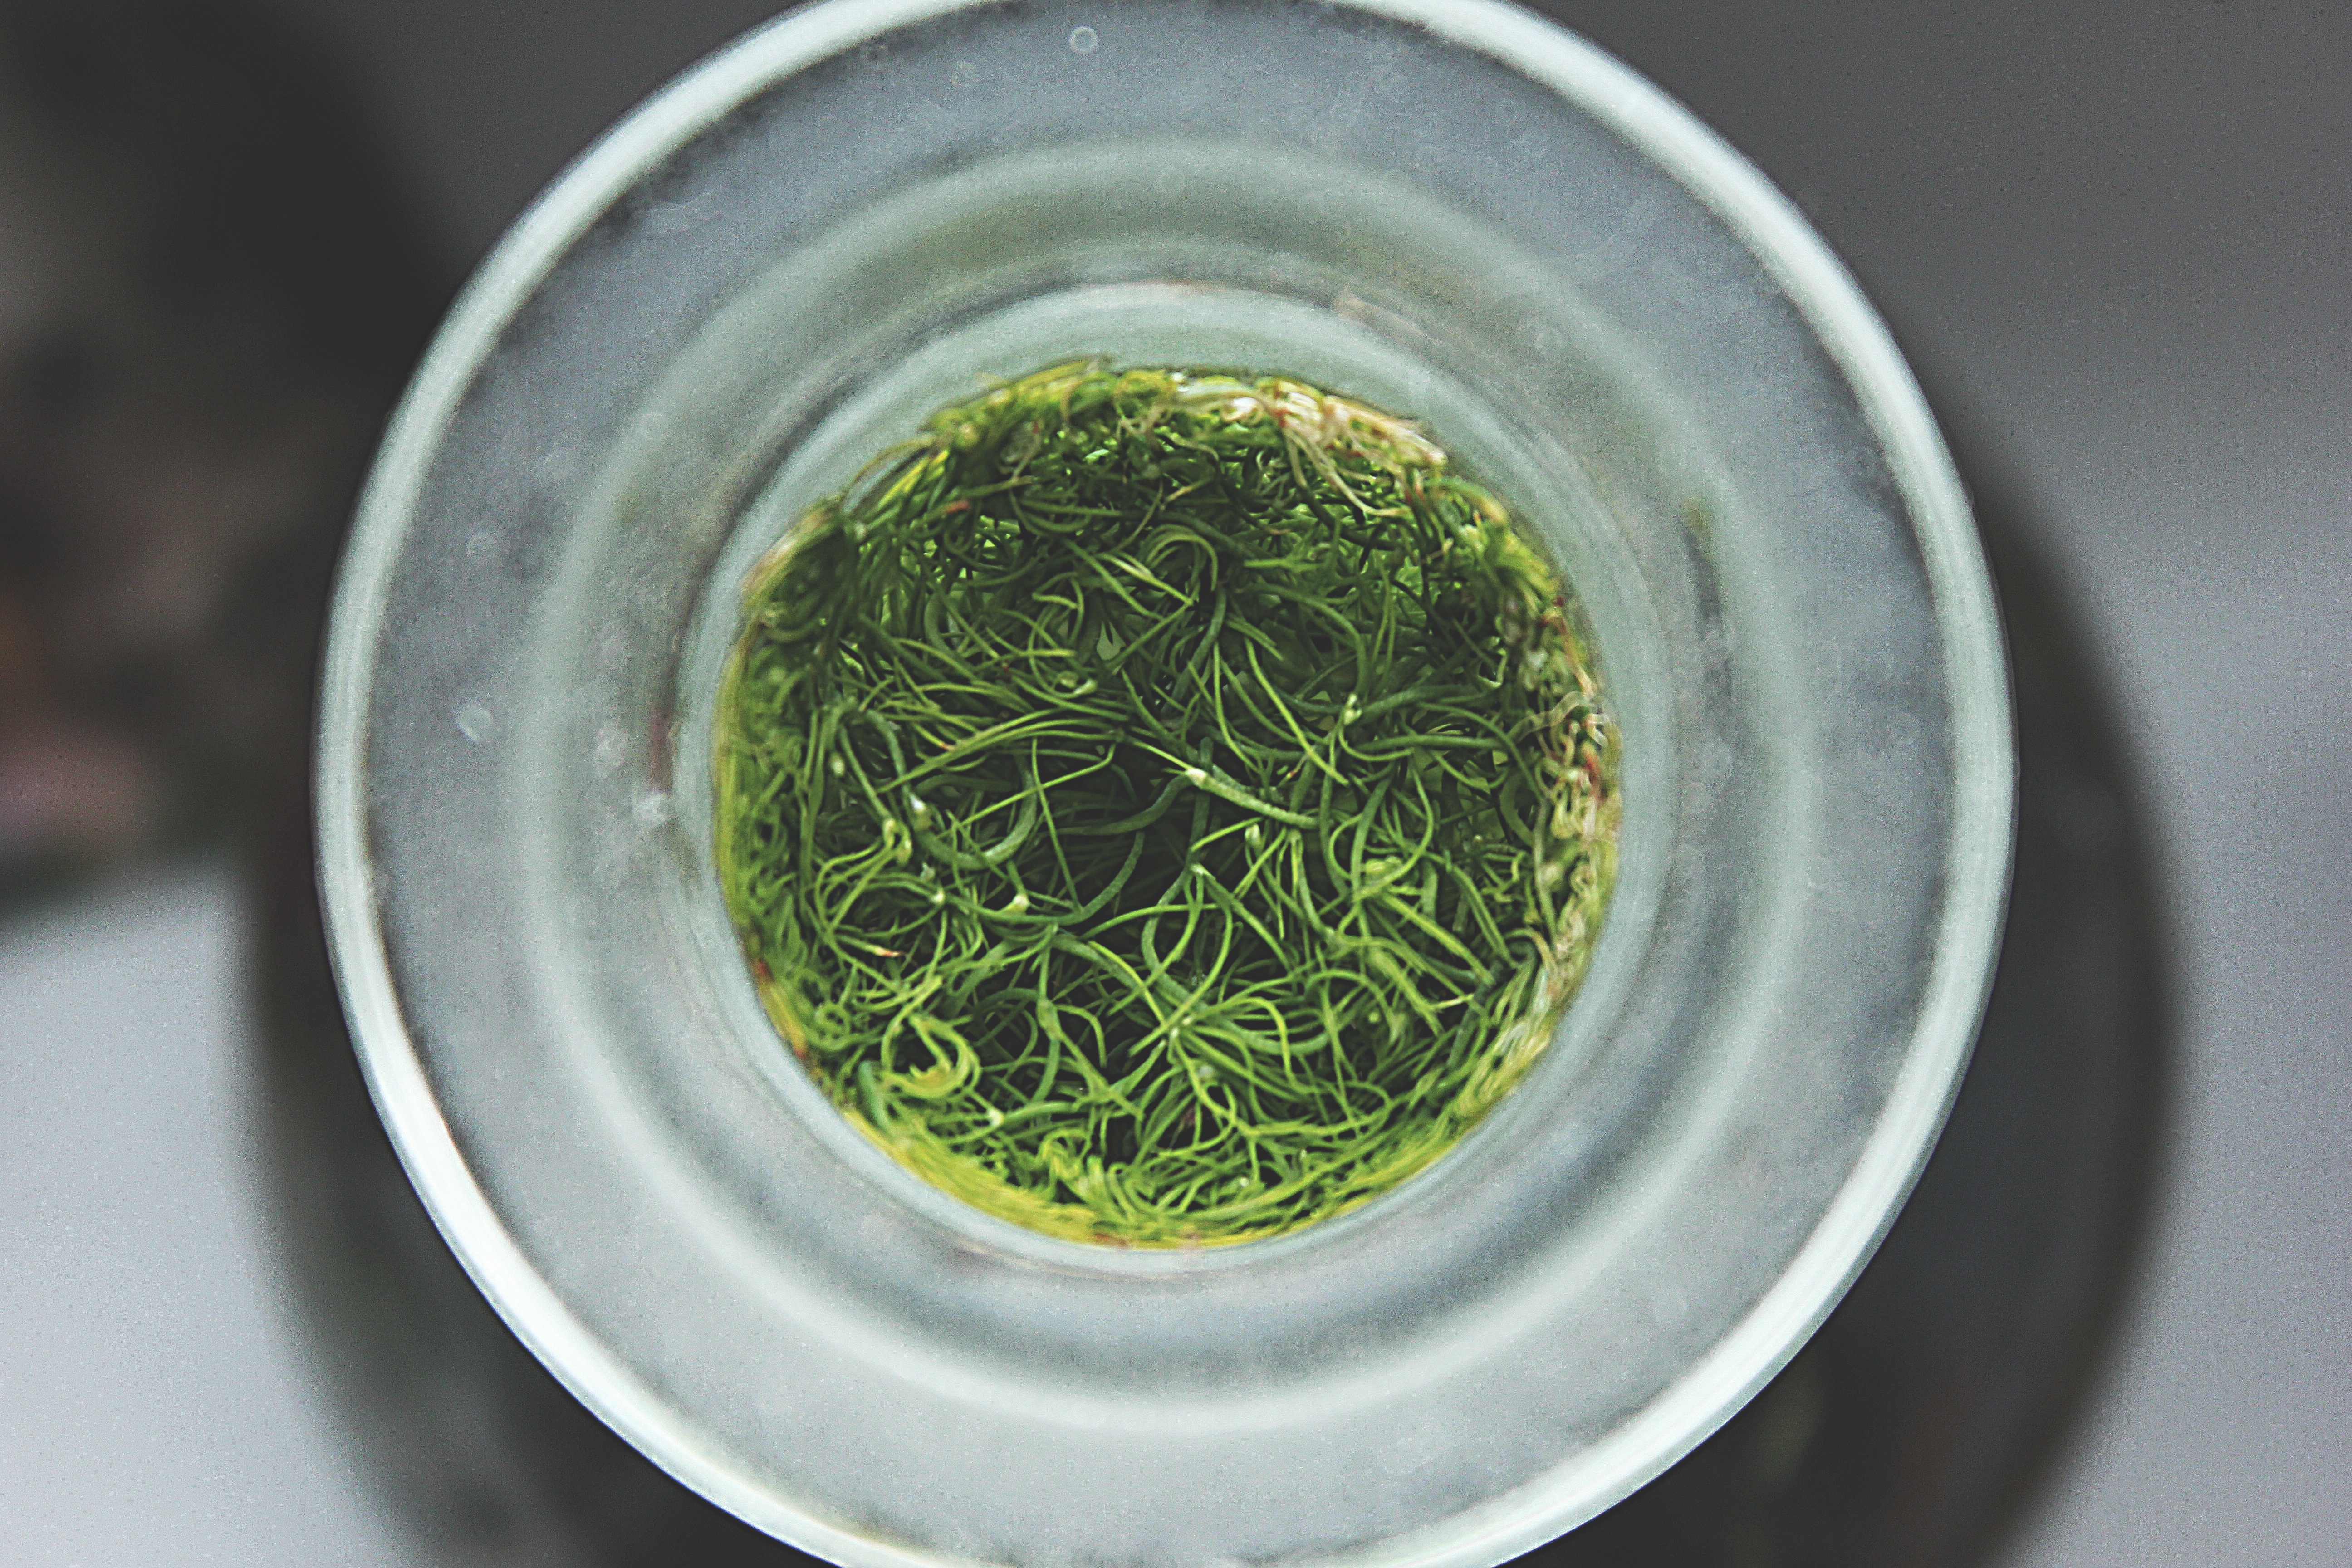
plant, tea, leaf, flower, food, green, herb, produce, drink, eye, macro photography, flowering plant, land plant, longjing tea, gyokuro, sencha